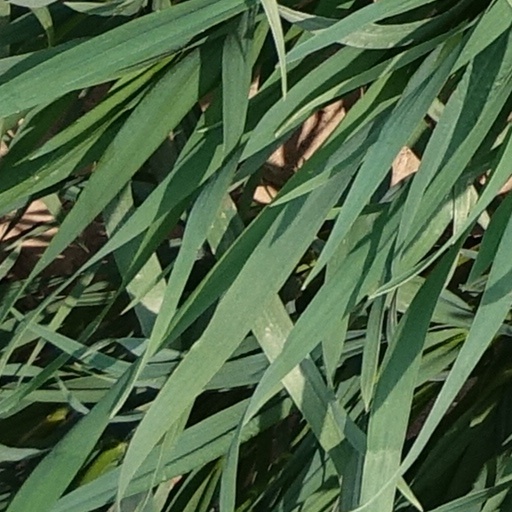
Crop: wheat